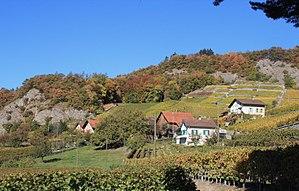
Ollon est une commune suisse du canton de Vaud située dans le district d'Aigle, dans le Chablais vaudois.